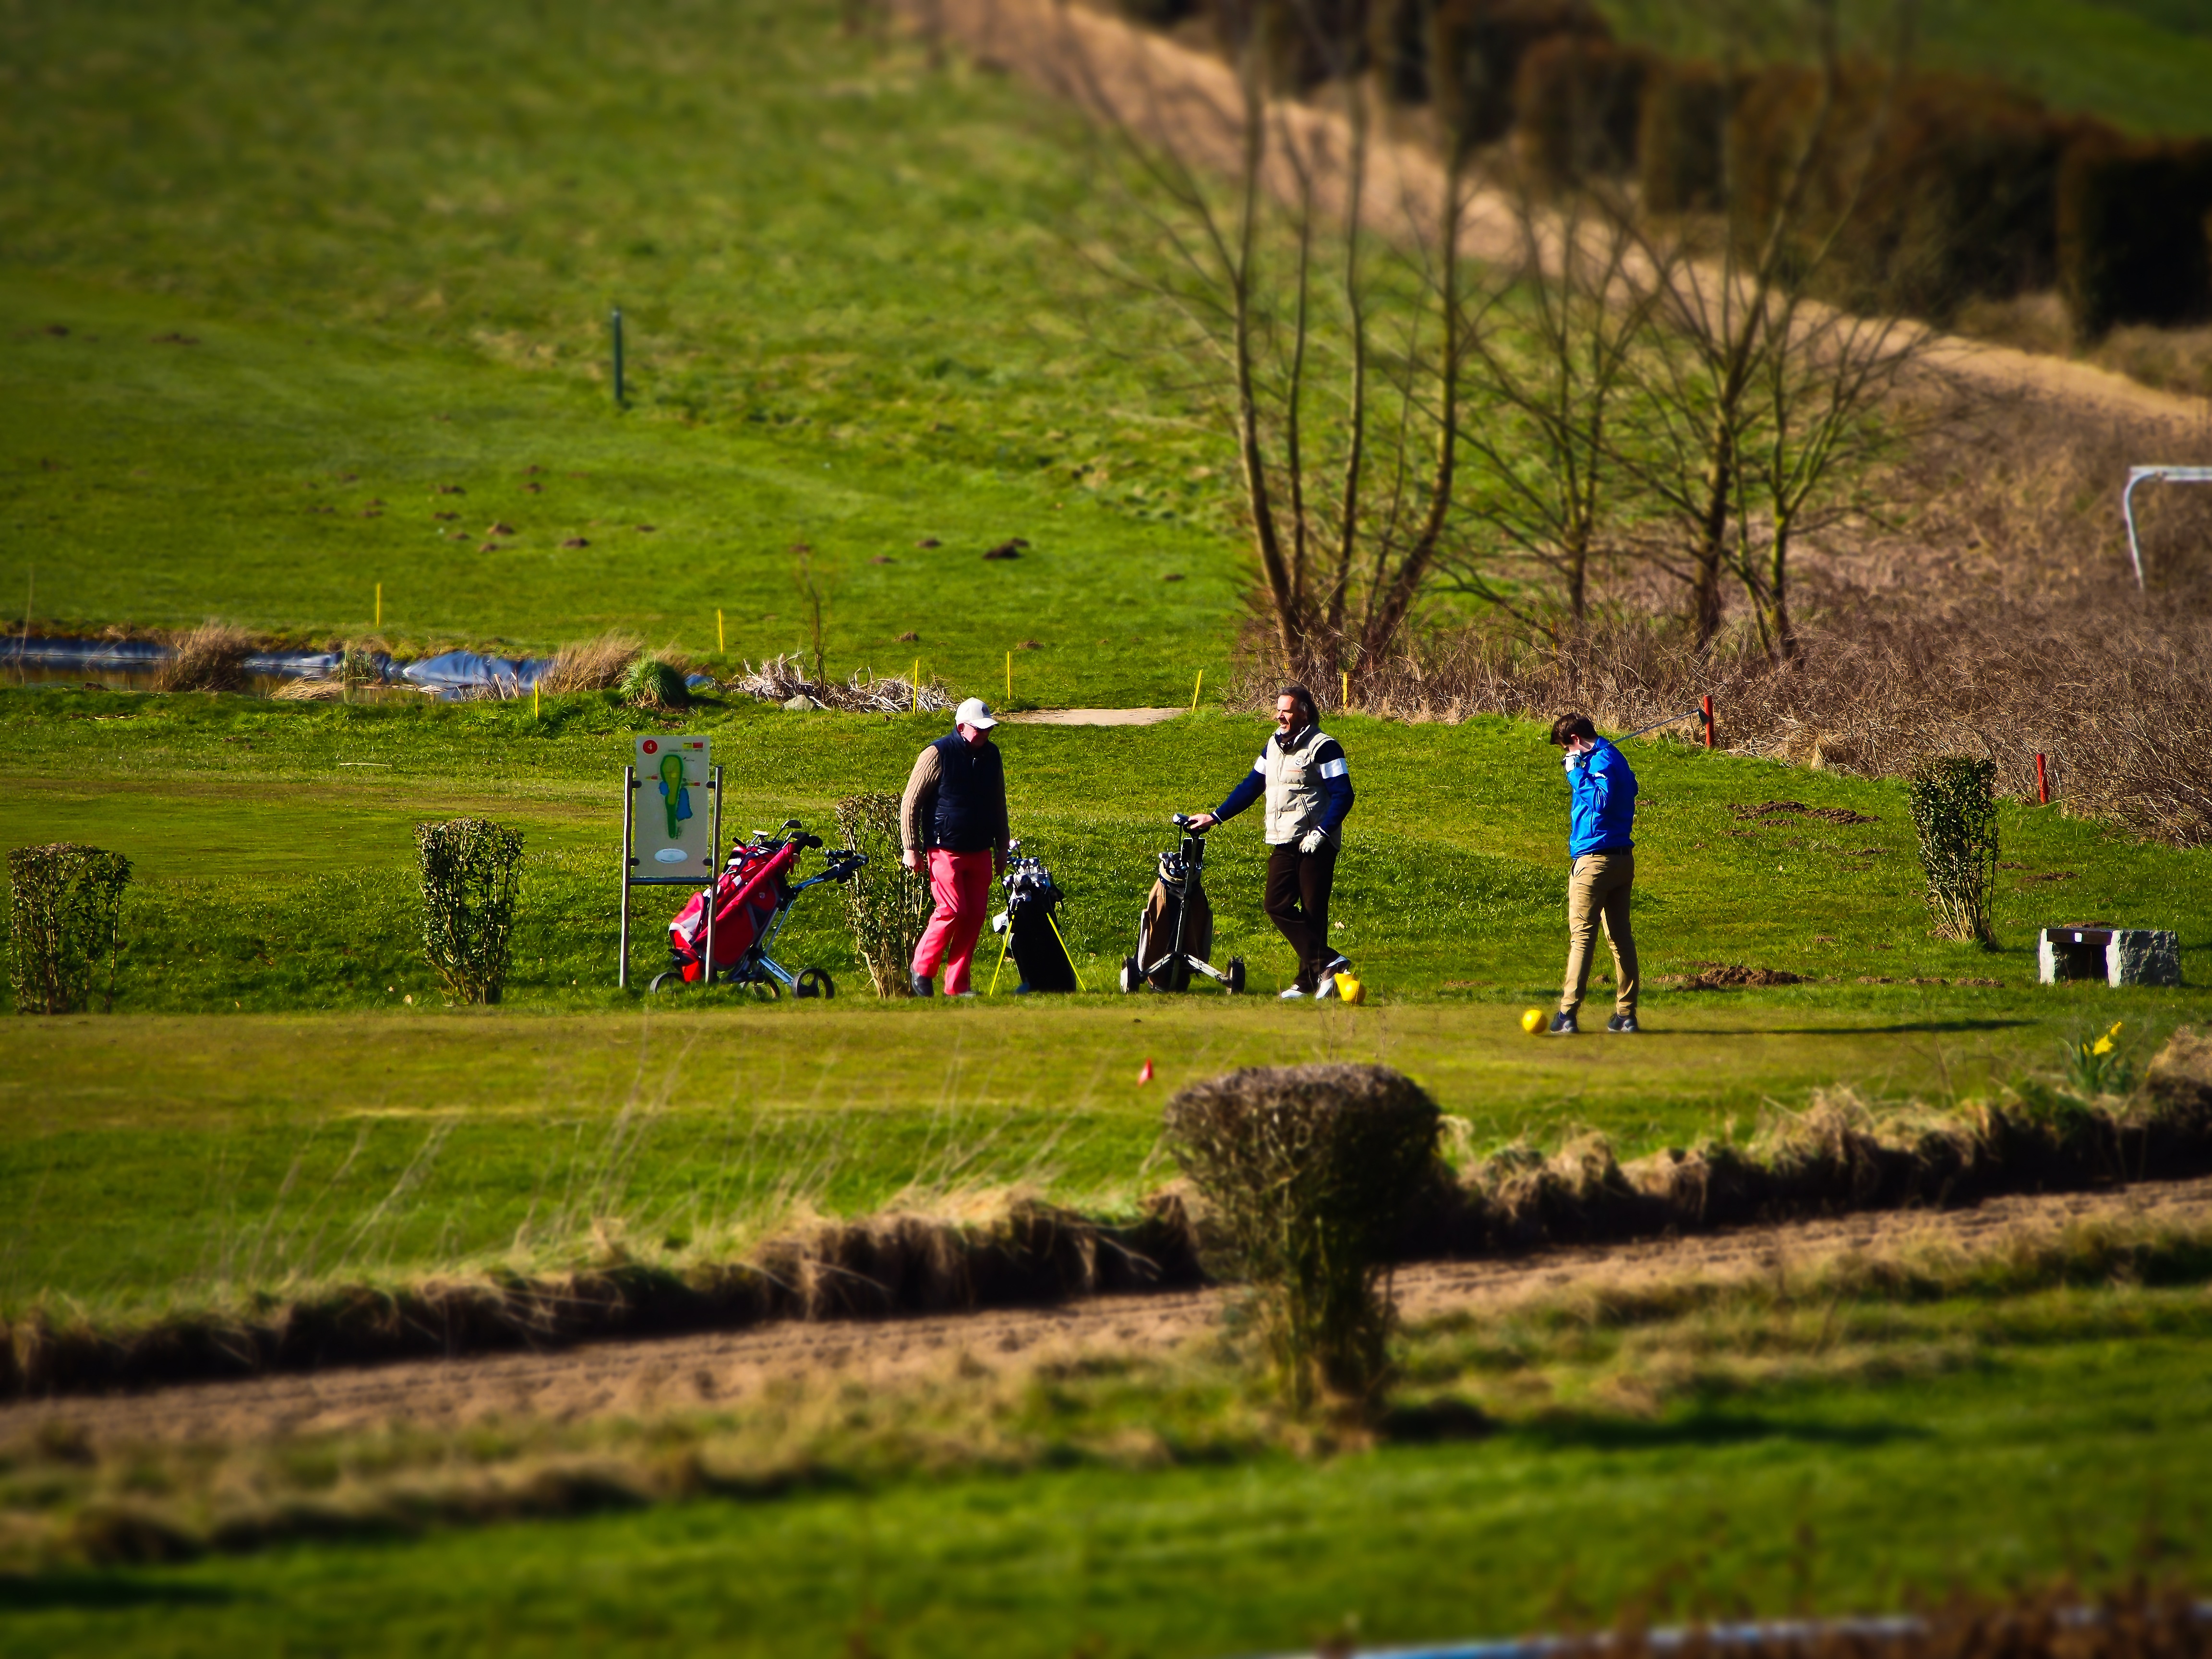
grass, sport, field, farm, lawn, meadow, play, hill, recreation, green, agriculture, golf, golf course, golf club, sports, tee, rush, fairway, rural area, tilt shift, paddy field, golfers, golf game, outdoor recreation